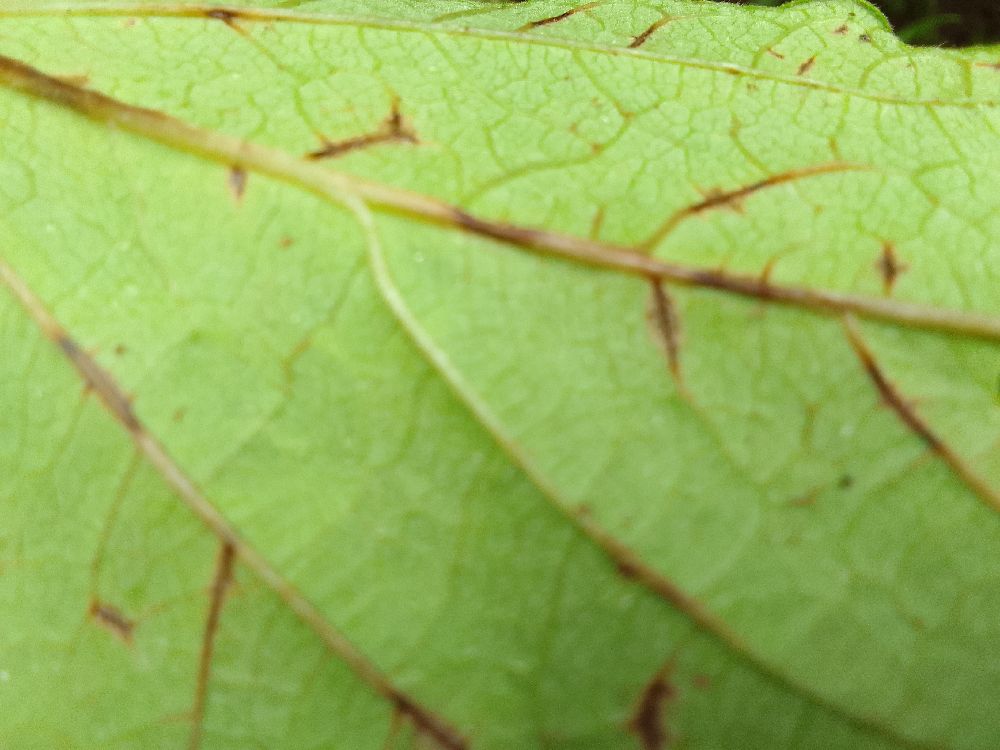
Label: anthracnose